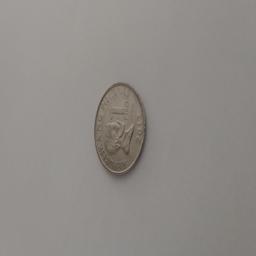
Label: 1_Old_Front